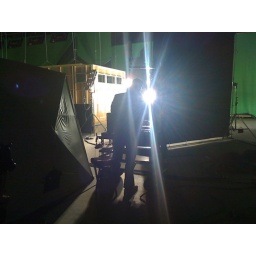
On set, the sound mixer in front of the green screen